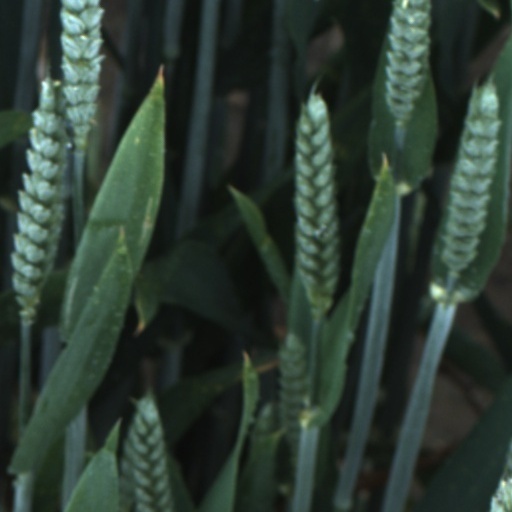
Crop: wheat